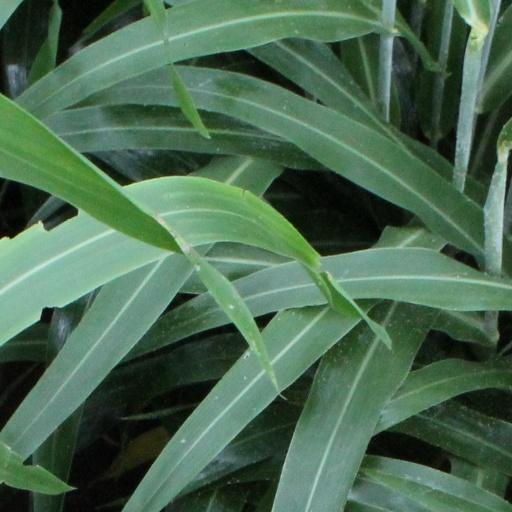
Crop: sorghum